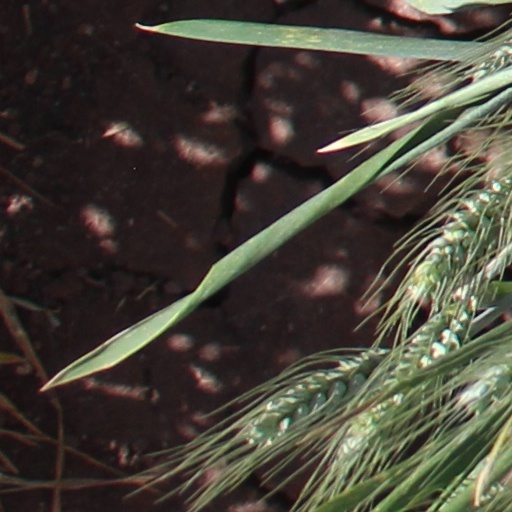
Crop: wheat